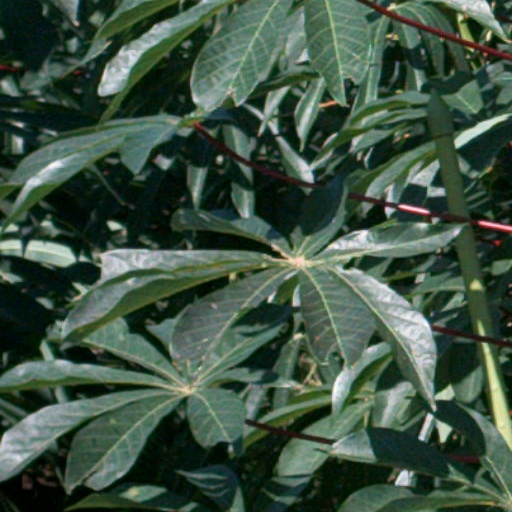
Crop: cassava